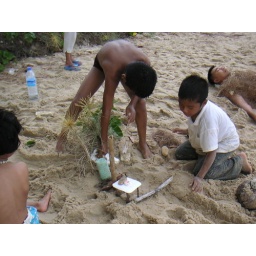
Children Program. At the beach in Rayong. Vijaya and Pavan building a little oasis in the sand